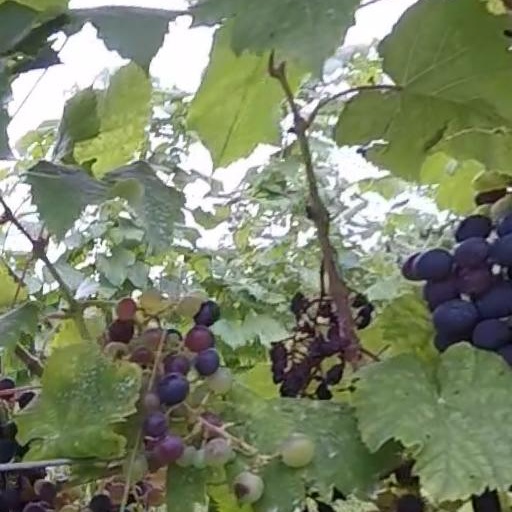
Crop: grape